Hu Tao

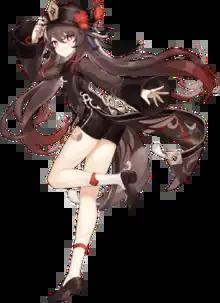

Hu Tao is a playable character in the action role-playing game "Genshin Impact". She is voiced by Brianna Knickerbocker in English, in Chinese, Rie Takahashi in Japanese, and in Korean. In the game, she serves as the 77th Director of the Wangsheng Funeral Parlor within the China-like nation of Liyue. She made her debut as a playable character within the second phase of version 1.3 of the game on March 2, 2021.